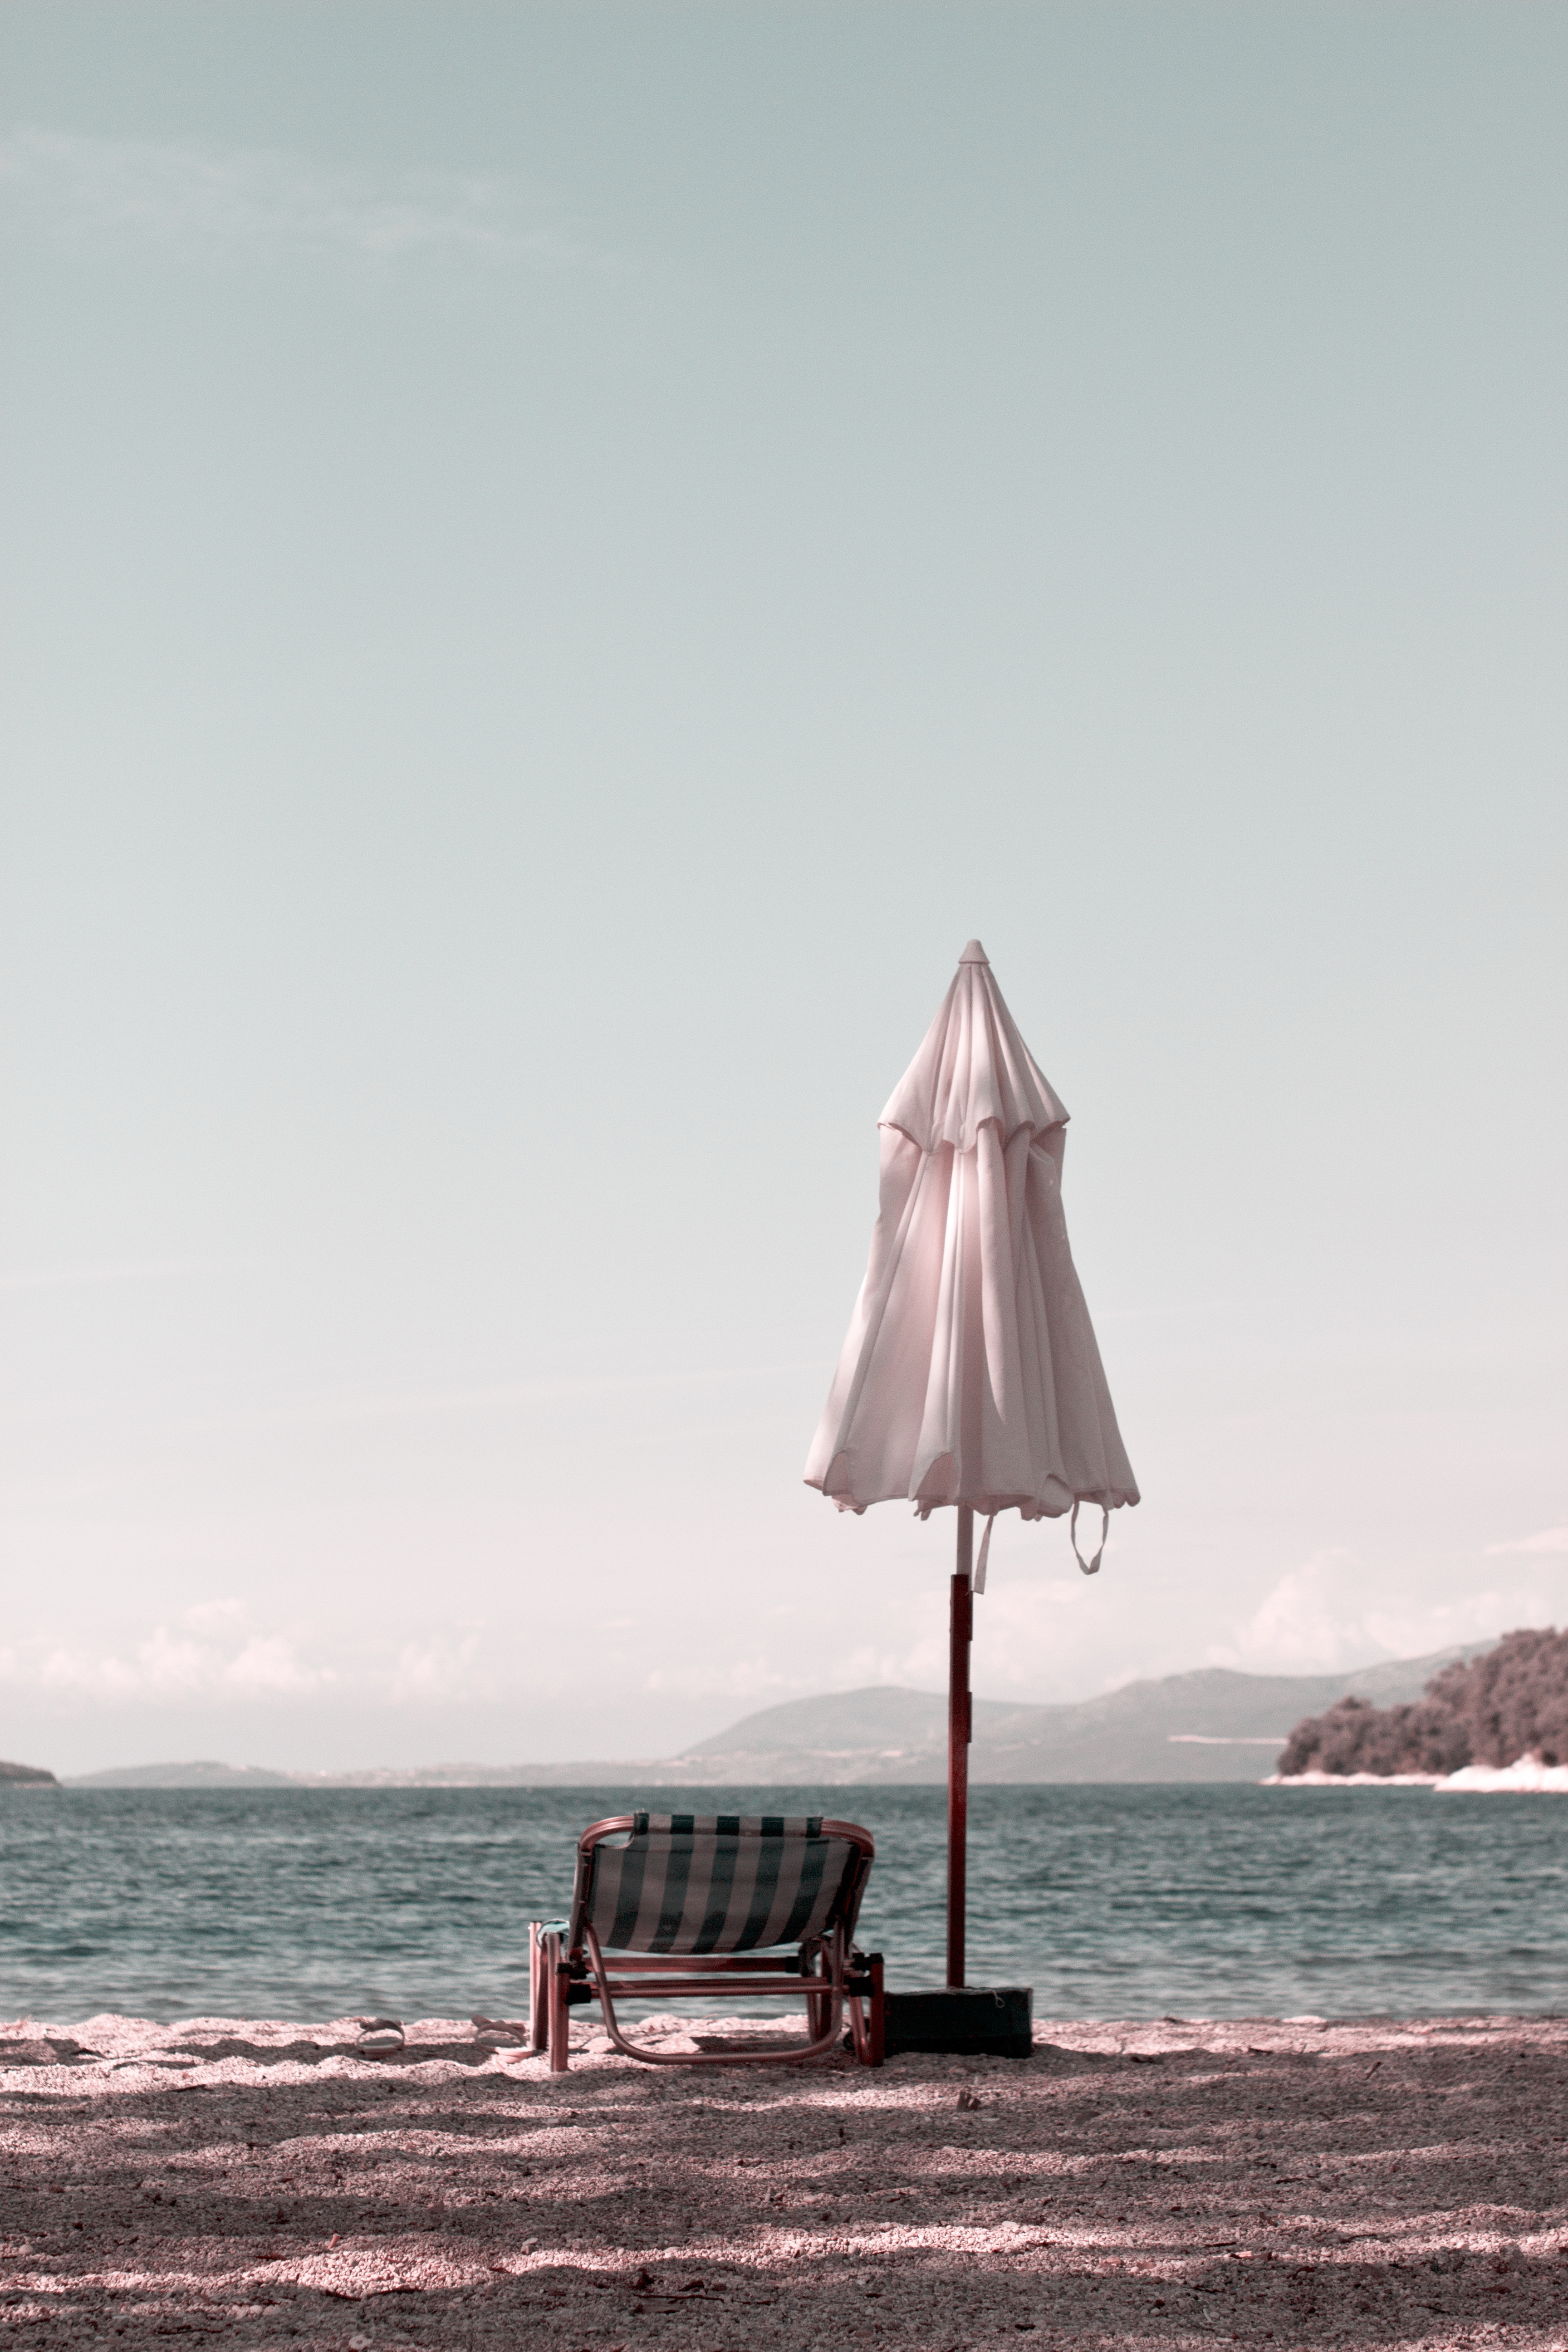
beach, landscape, sea, coast, water, nature, outdoor, sand, ocean, horizon, sky, sun, sunlight, morning, shore, wave, wind, summer, vacation, travel, relax, tower, paradise, tropical, umbrella, seascape, holiday, bay, island, tourism, season, relaxation, happy, resort, atmospheric phenomenon